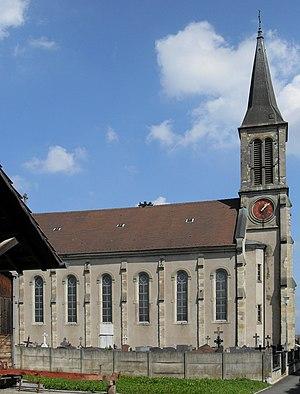
L'eglise Saint-Pierre et Saint-Paul à Hagenthal-le-Bas
Hagenthal-le-Bas est une commune française située dans le département du Haut-Rhin, en région Grand Est.